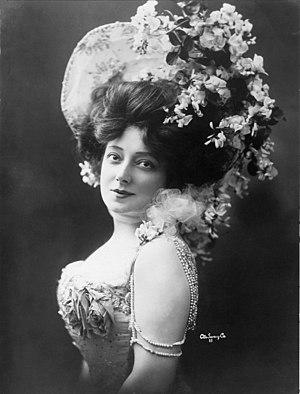
Anna Held est une actrice polonaise.